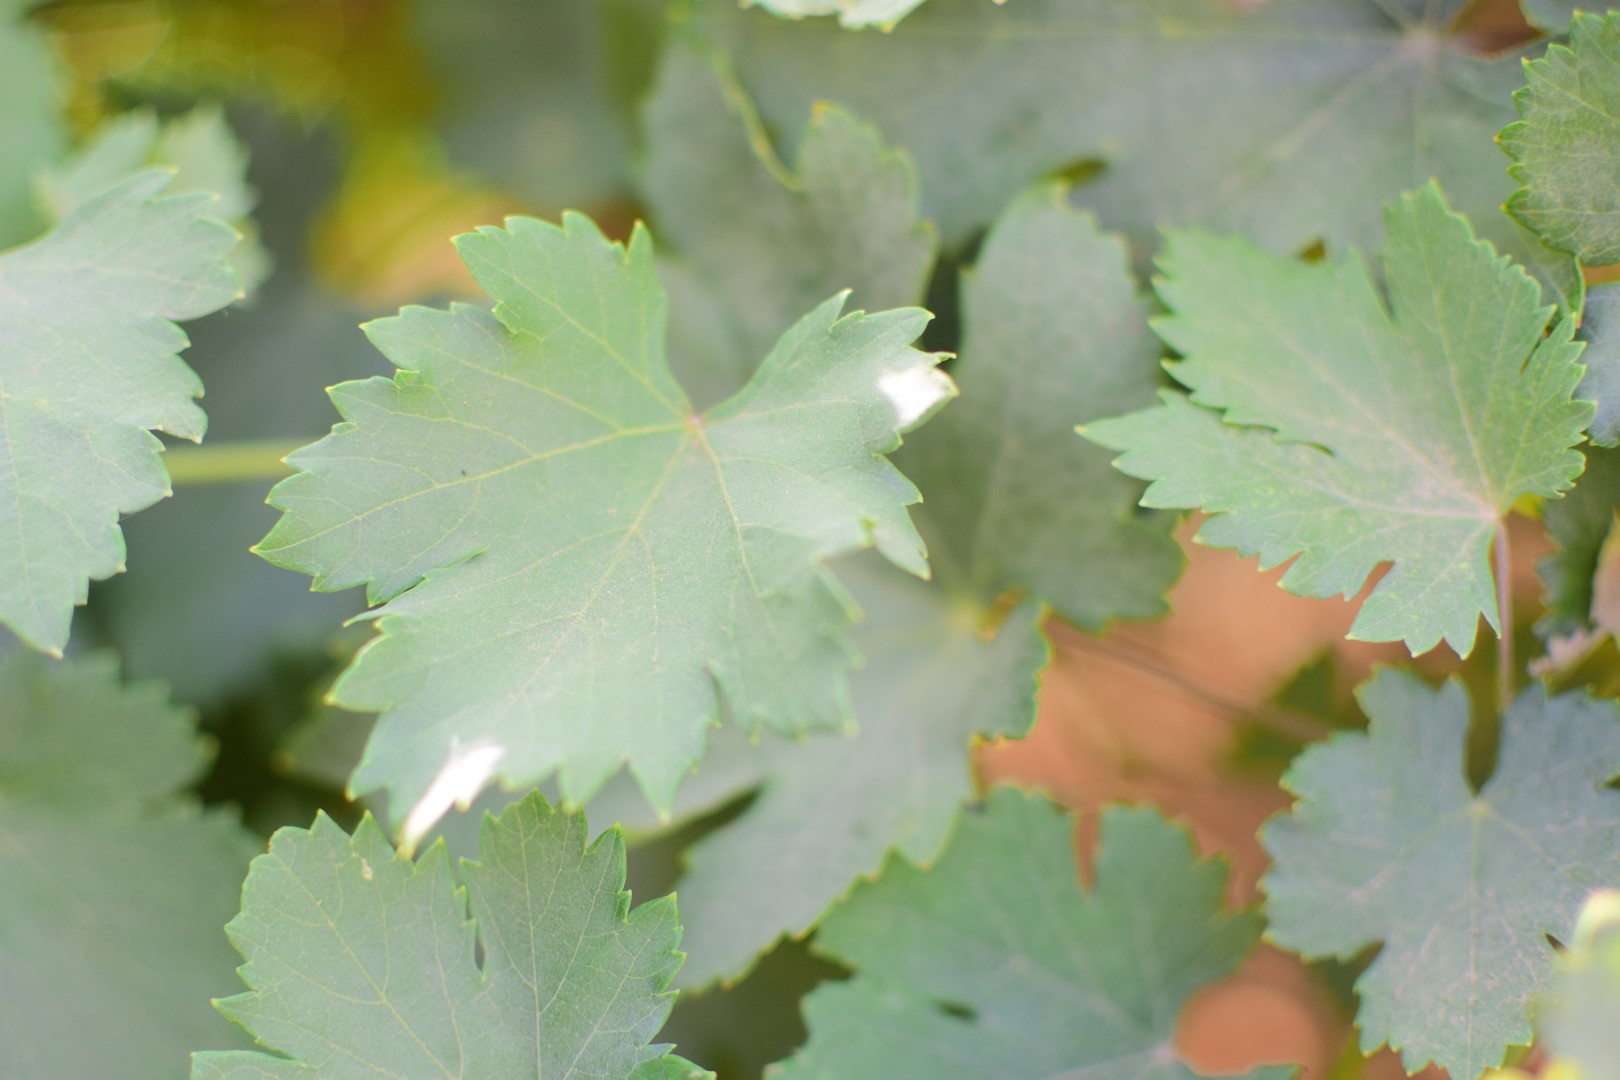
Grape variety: Halawani